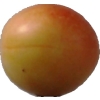
Label: cherry_wax